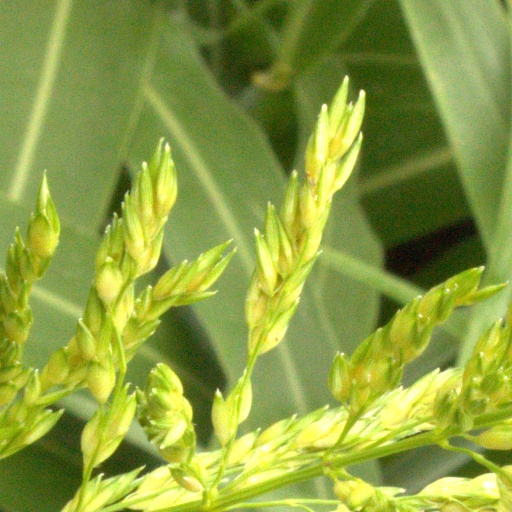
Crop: sorghum